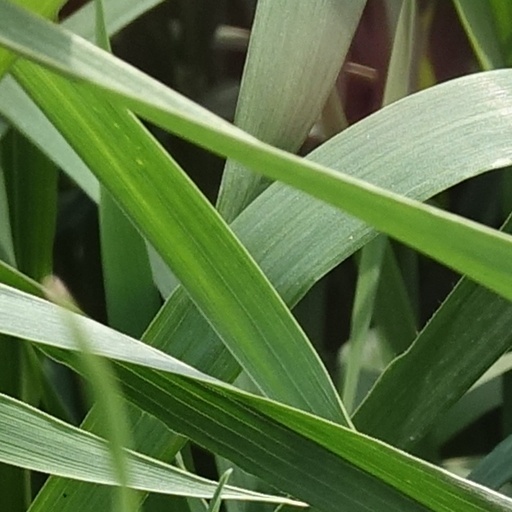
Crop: wheat